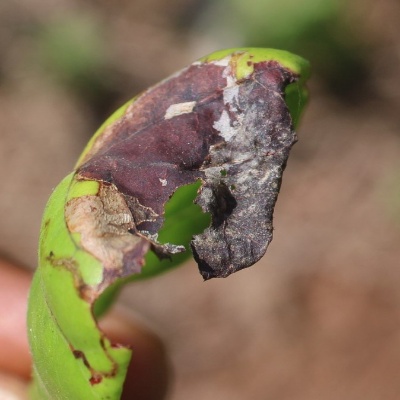
Crop: Cashew
Condition: leaf miner